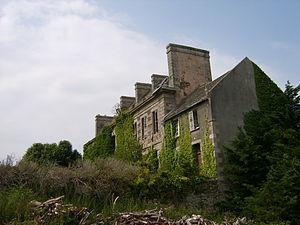
Phot oerso ar Pilhaouer
Plouénan [pluenɑ̃] est une commune du département du Finistère, dans la région Bretagne, en France.